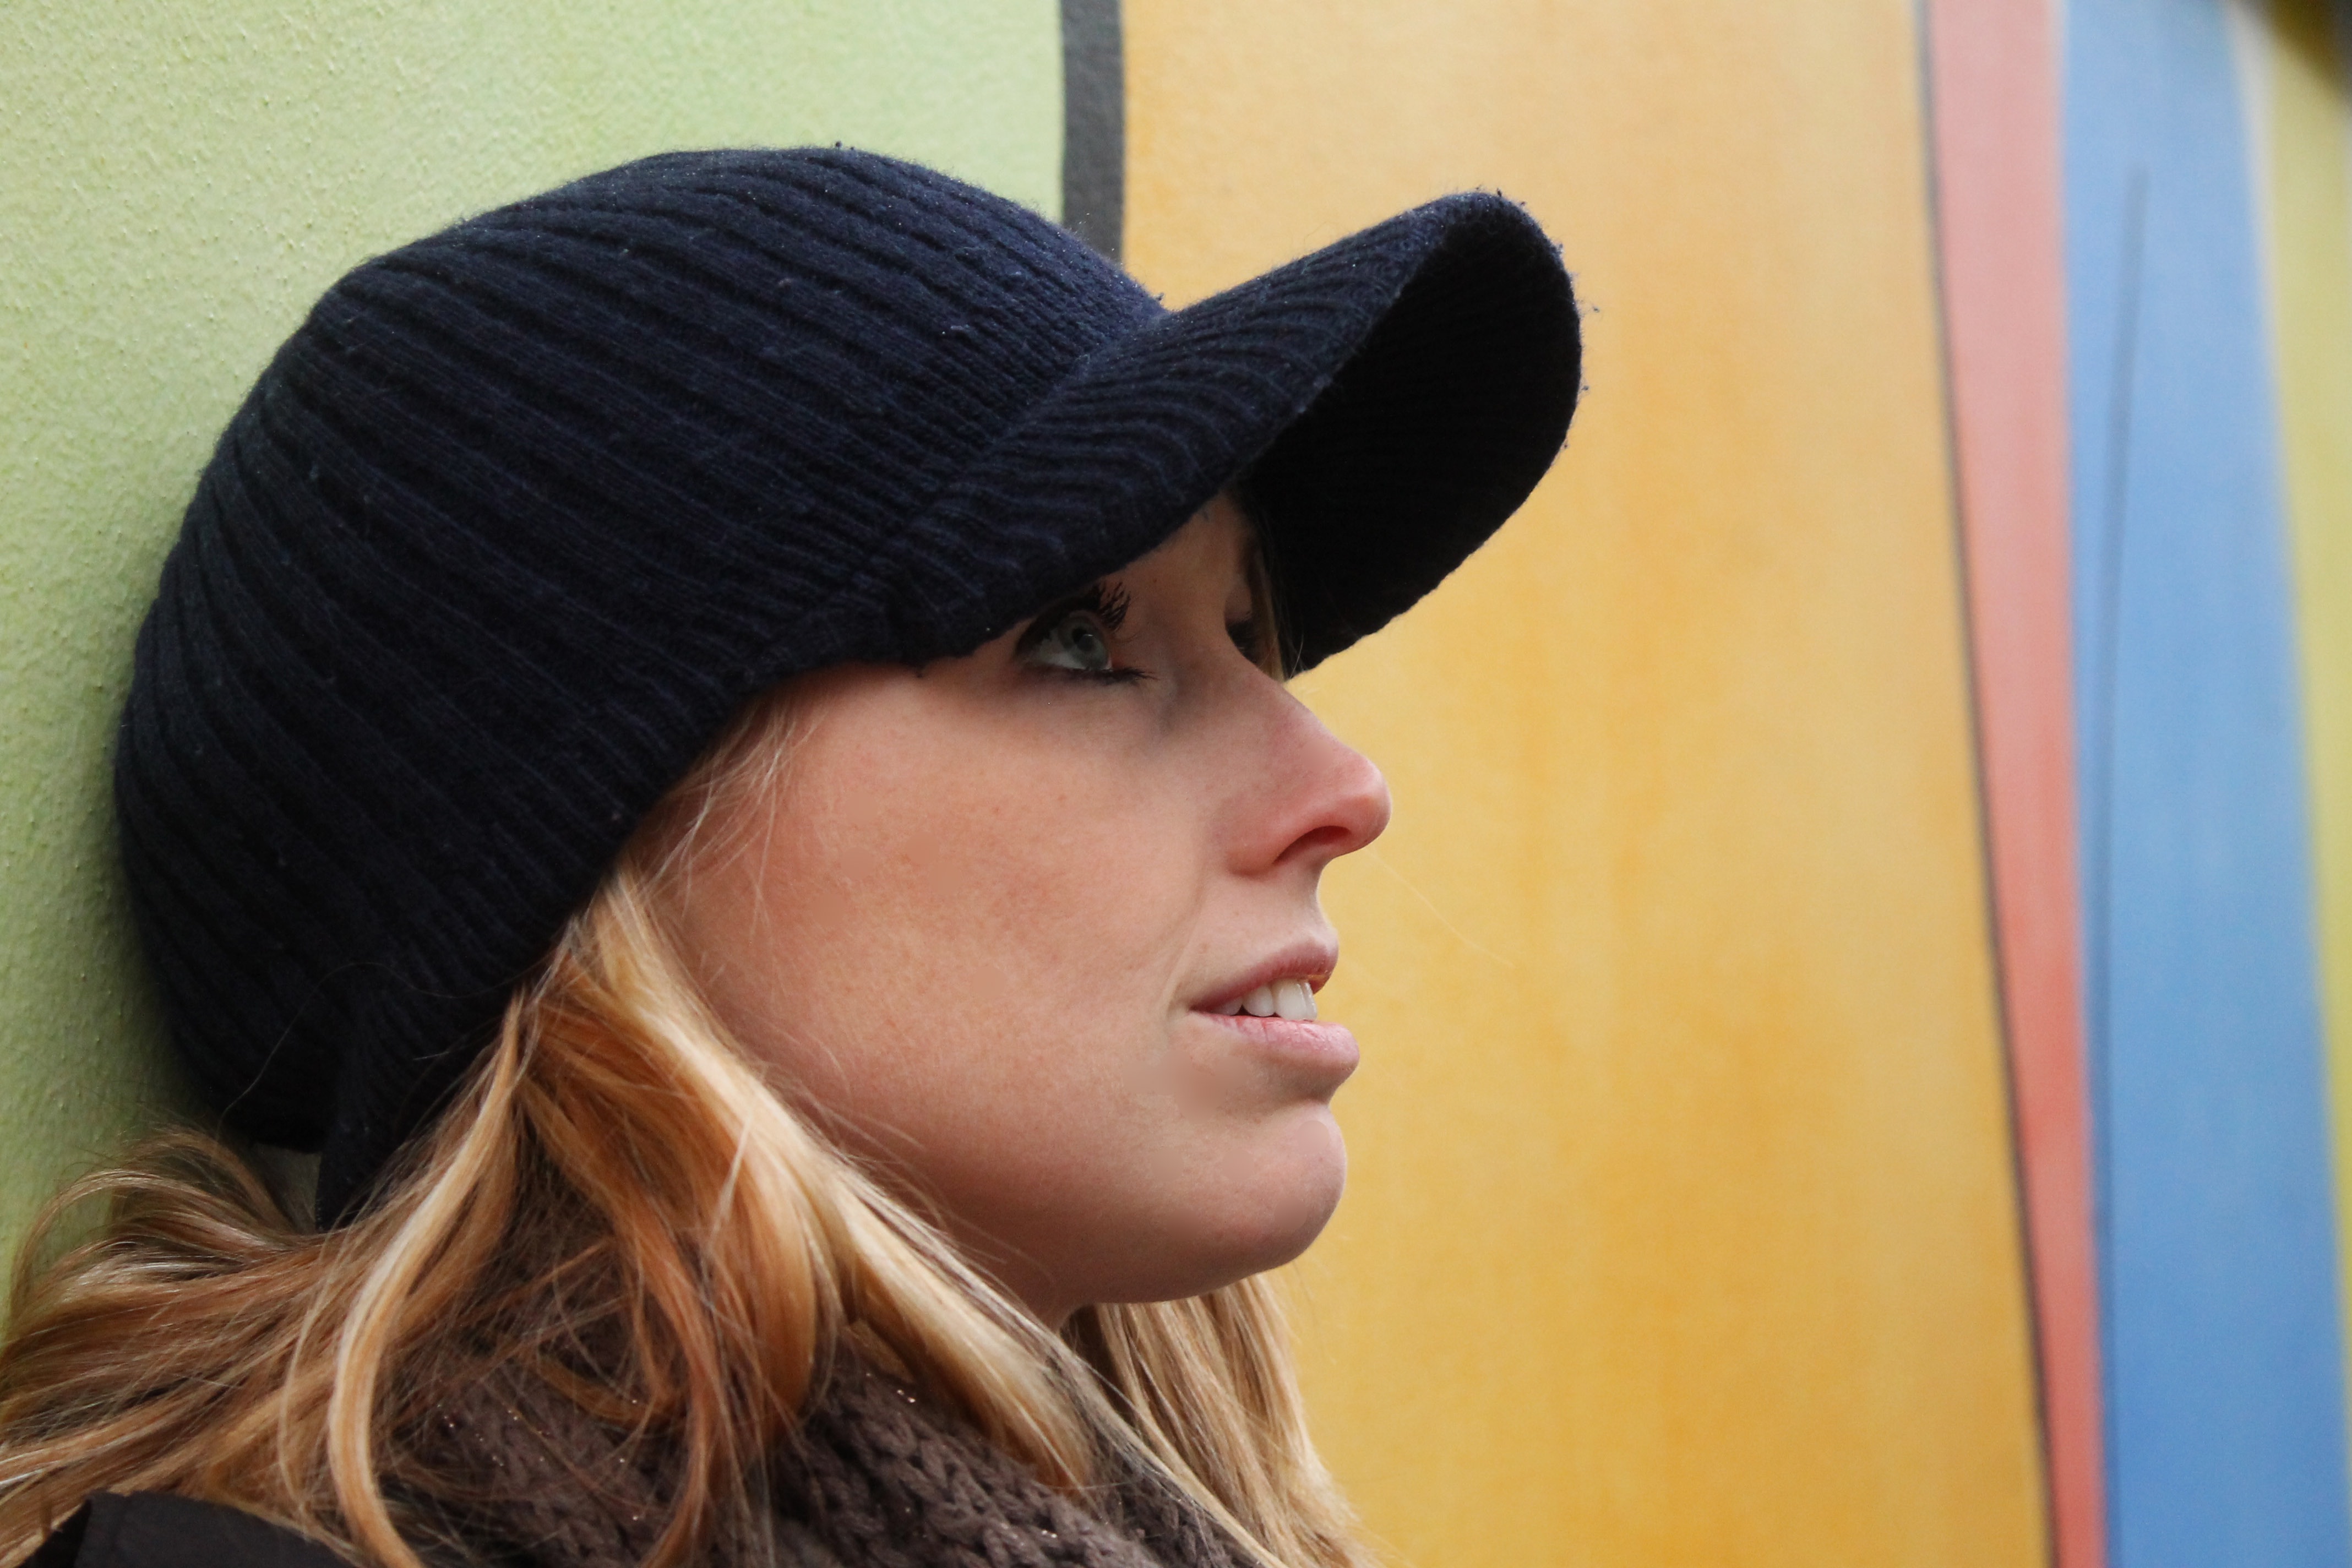
hat, clothing, headgear, art, cap, fashion accessory, knit cap